Storm Barra

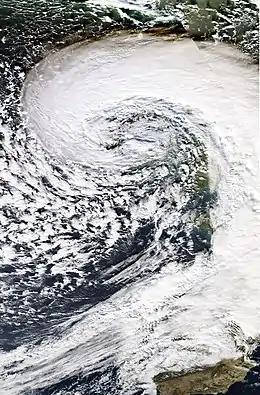

Storm Barra was a hurricane-force extratropical bomb cyclone in the North Atlantic Ocean that impacted Ireland and the United Kingdom with damaging gusts and heavy rainfall. Barra was also the reason for one of Navarre in Spain's worst floods in two decades. A surface low first developed over the Atlantic Ocean, which would eventually become Barra. This system rapidly intensified owing to approaching Ireland, bottoming from in just 24 hours. It then impacted the country, before weakening and moving through the United Kingdom. As it entered the North Sea, it further degraded and was absorbed by the frontal system of "Justus", an extratropical cyclone named by the Free University of Berlin (FUB).